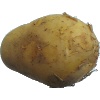
Label: Potato White 1